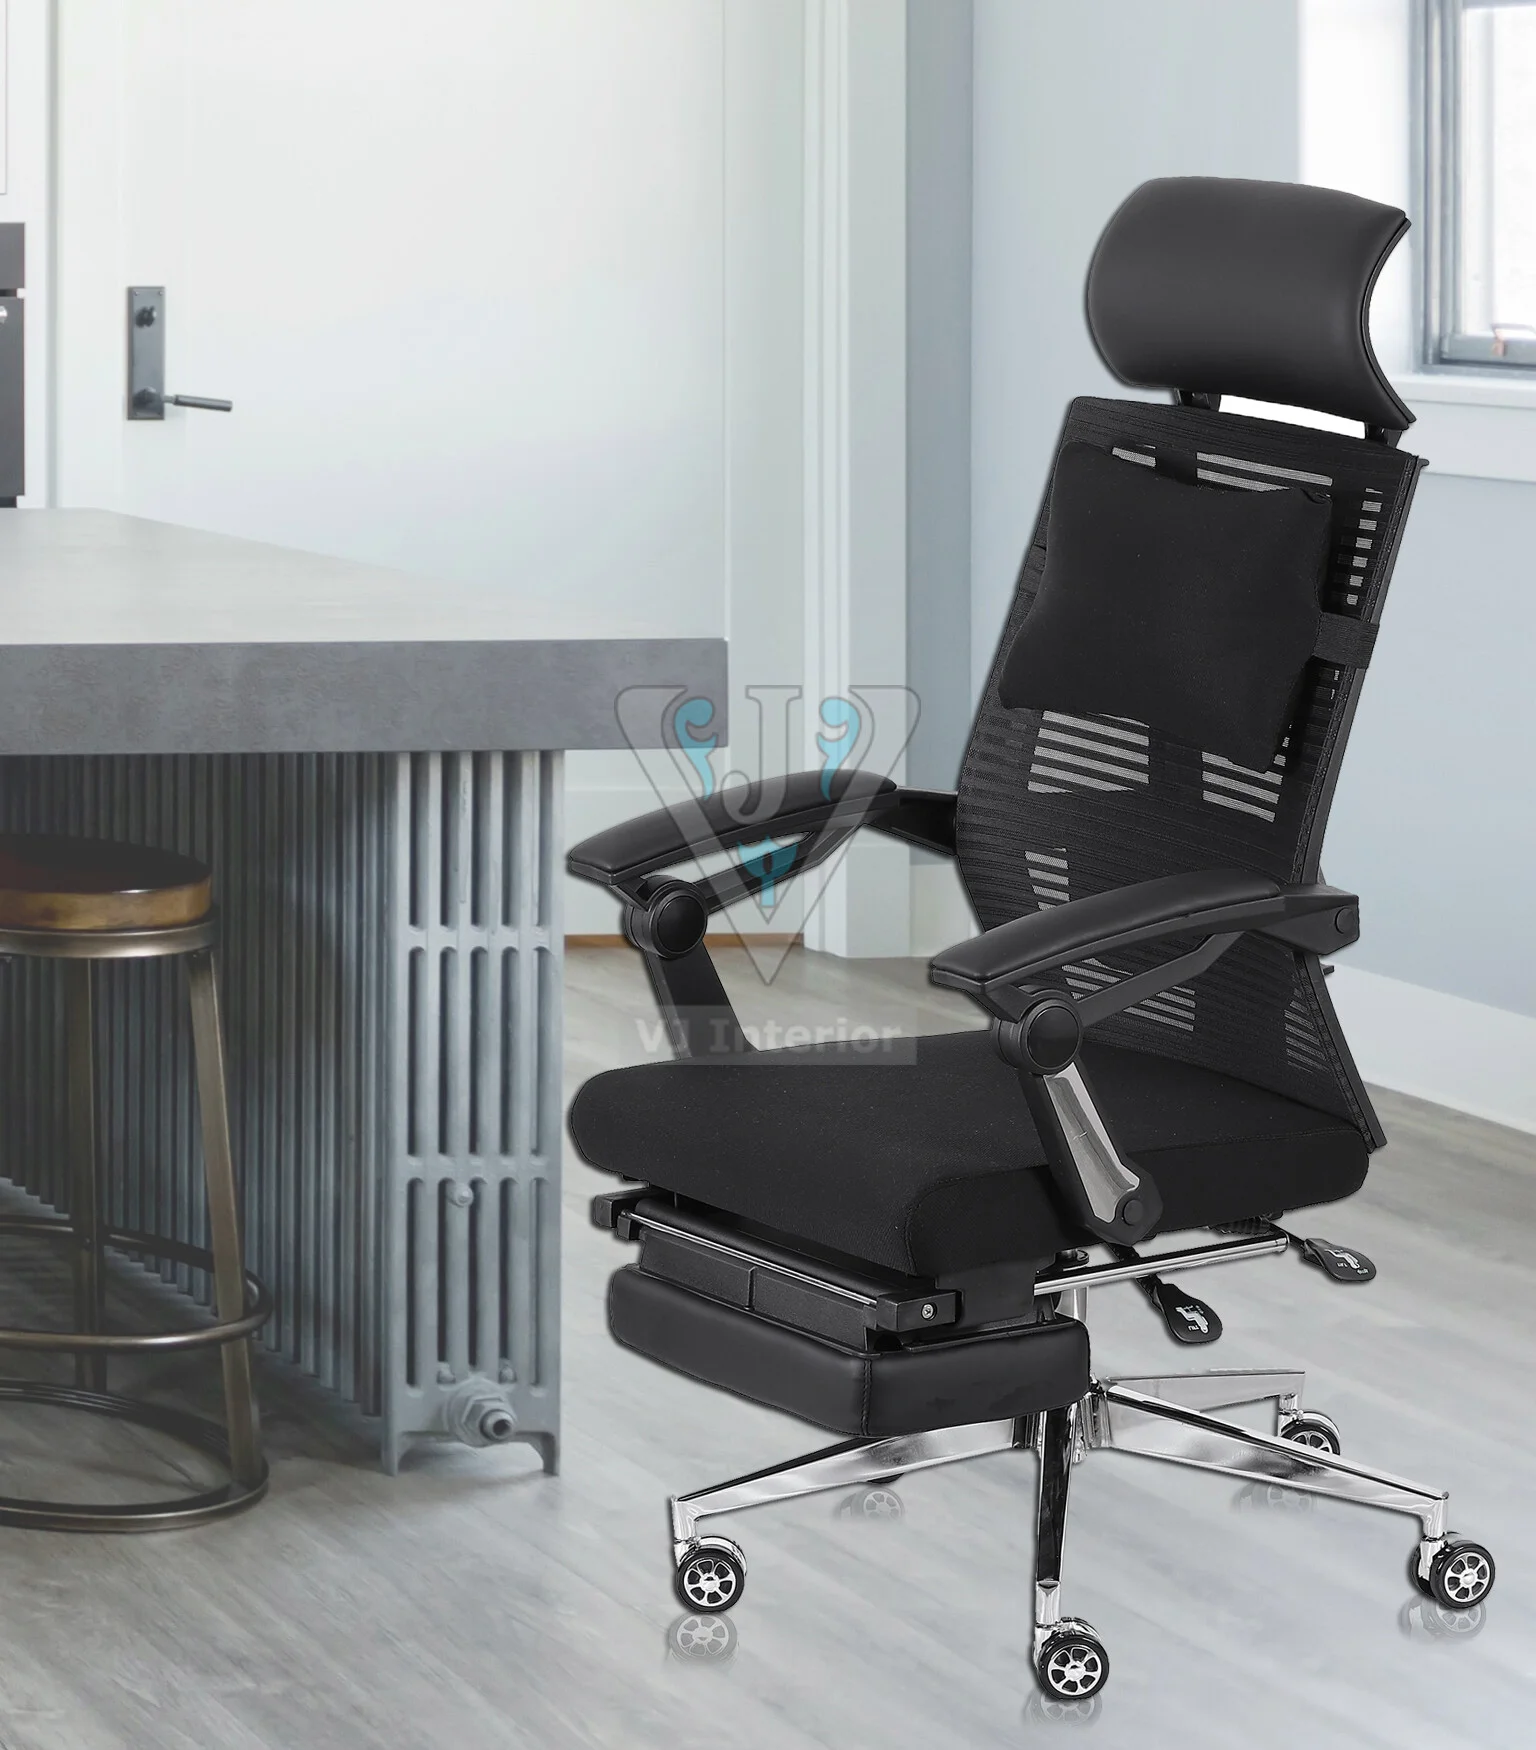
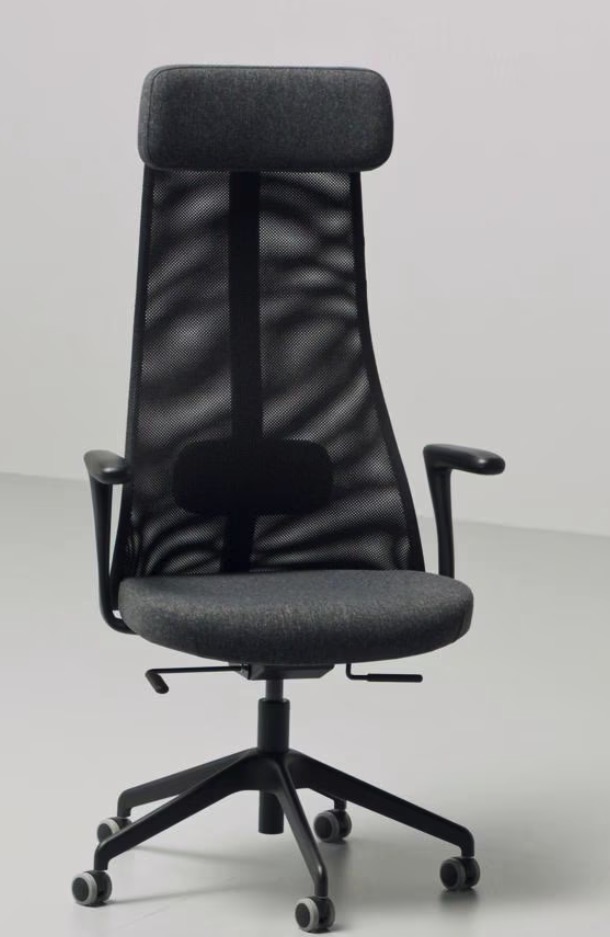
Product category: items_chair
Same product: no